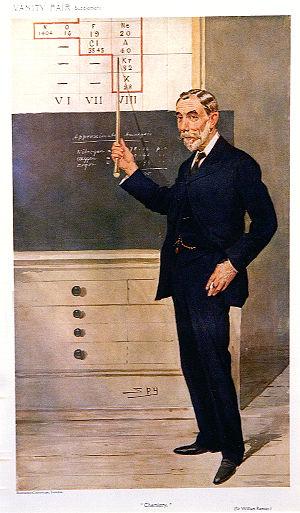
William Ramsay, né le 2 octobre 1852 à Glasgow en Écosse et mort le 23 juillet 1916 à High Wycombe en Angleterre, est un chimiste britannique, lauréat du prix Nobel de chimie de 1904. Ses principales découvertes furent faites en chimie inorganique.